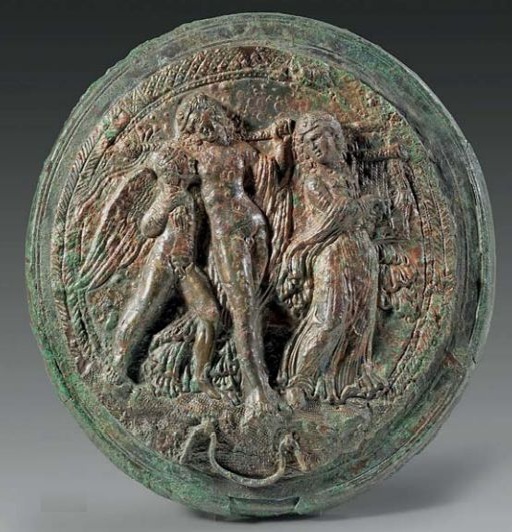
bronze mirror with a relief depicting deity leaning